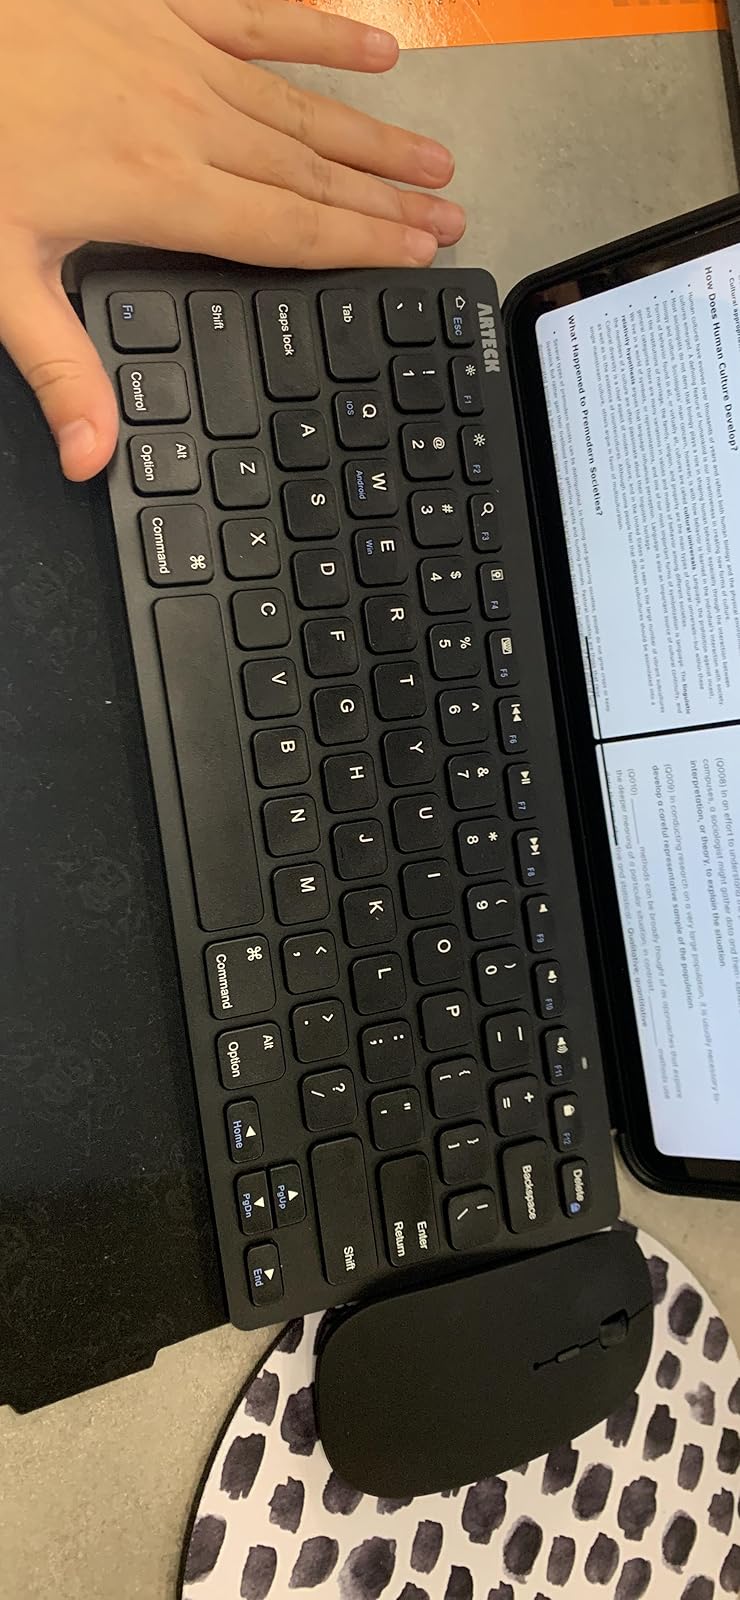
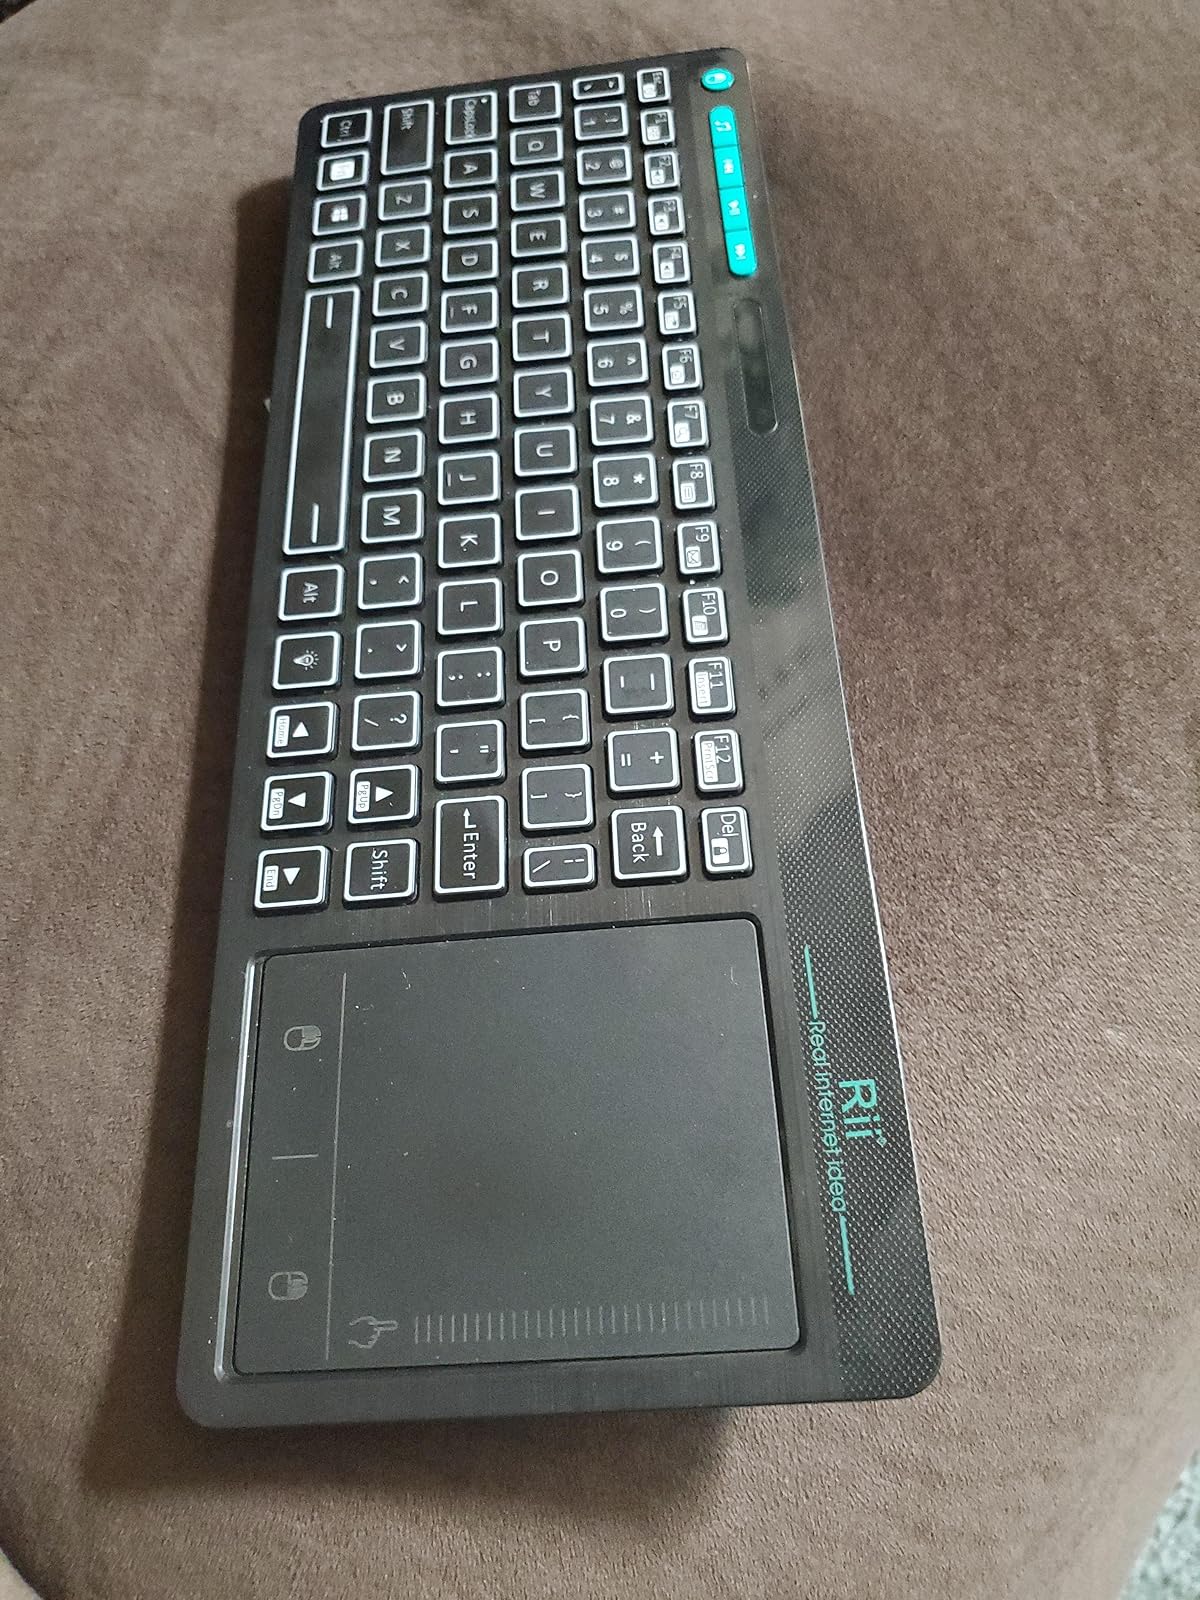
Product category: keyboard
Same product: no